The Lab (novel)

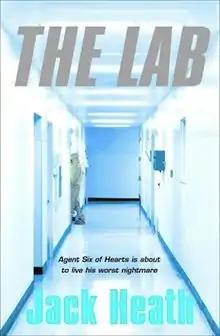
First edition cover

The Lab is a young adult science fiction action novel by Australian writer Jack Heath. His debut novel and the first in the Six of Hearts series, it was originally released in Australia in 2006 and later published in the US.